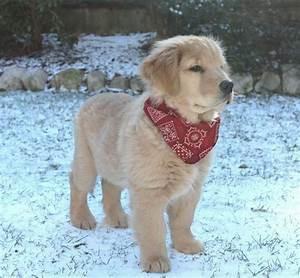
dog